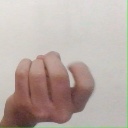
अक्षर: ज